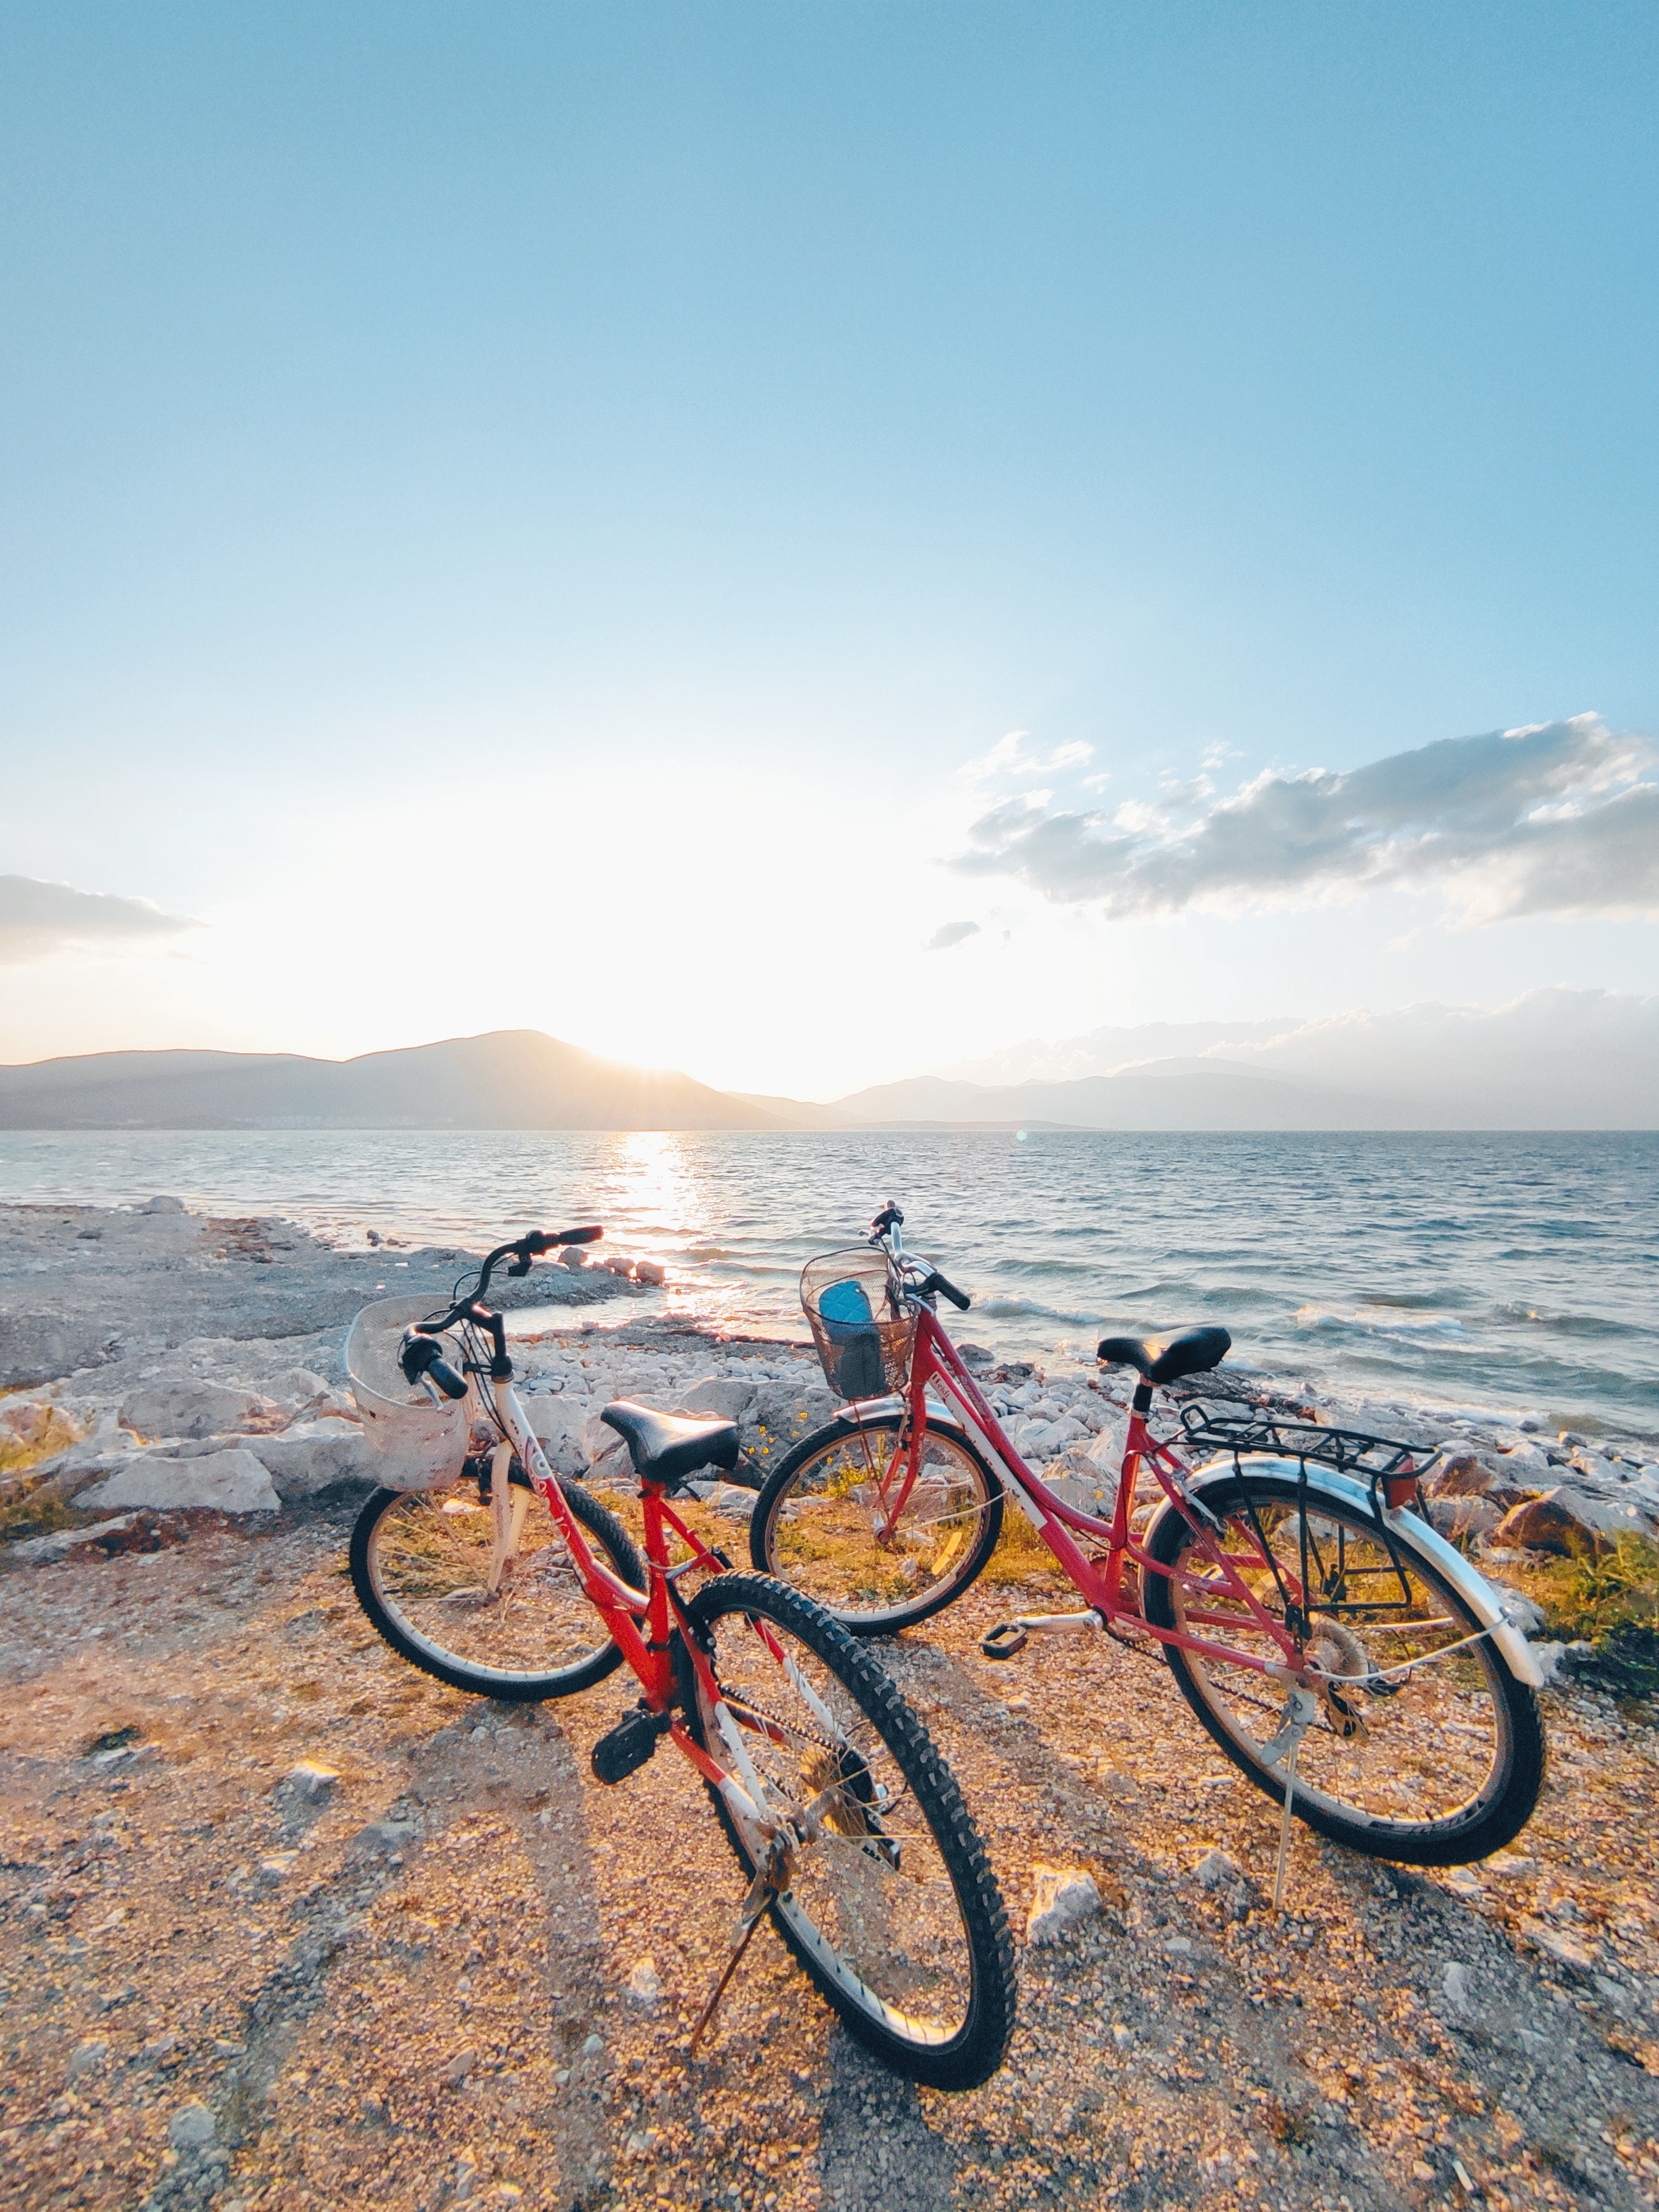
bike, bicycle, sky, cloud, tire, wheel, land vehicle, bicycles equipment and supplies, bicycle wheel, bicycle handlebar, bicycle frame, bicycle tire, vehicle, crankset, bicycle fork, Bicycle stem, water, sports equipment, bicycle accessory, bicycle part, Hub gear, bicycle saddle, Bicycle seatpost, horizon, rim, landscape, recreation, cycling, groupset, cycle sport, spoke, road, road bicycle, leisure, racing bicycle, bicycle drivetrain part, sand, cyclo cross bicycle, automotive wheel system, endurance sports, hybrid bicycle, bicycle pedal, rock, soil, ocean, lake, evening, holiday, coast, mountain bike, bicycle racing, tourism, beach, road cycling, vacation, transport